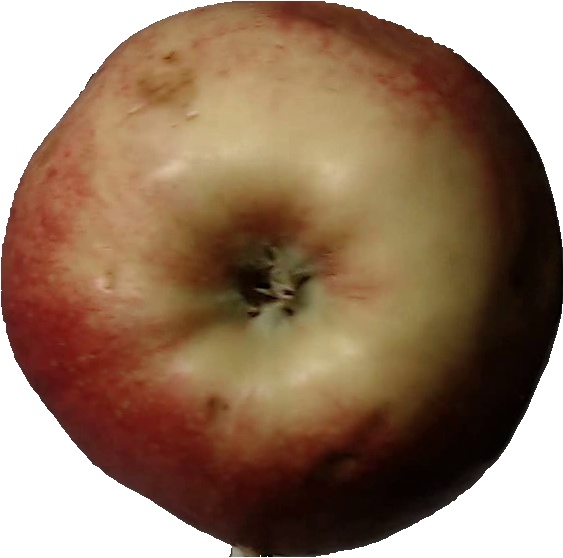
Label: apple_red_3